Missy Higgins

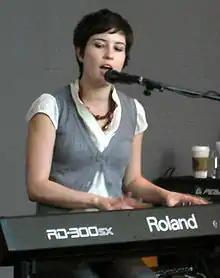
Higgins is seated. She sings into a microphone and plays a keyboard instrument. The lettering RD-300SX and Roland are visible across its front.

Higgins was the support act on a 2003 Australian tour by folk rock band The Waifs and rock band george. She travelled to the US to work with John Porter, who produced her first EP, "The Missy Higgins EP", which was released in November and entered the Australian Recording Industry Association (ARIA) Singles Chart Top 50 in August 2004.